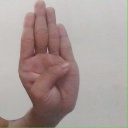
अक्षर: ब